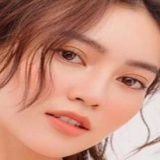
diễn viên Ninh Dương Lan Ngọc